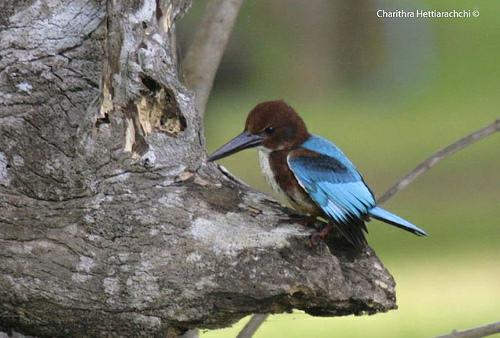
A photo of a white breasted kingfisher